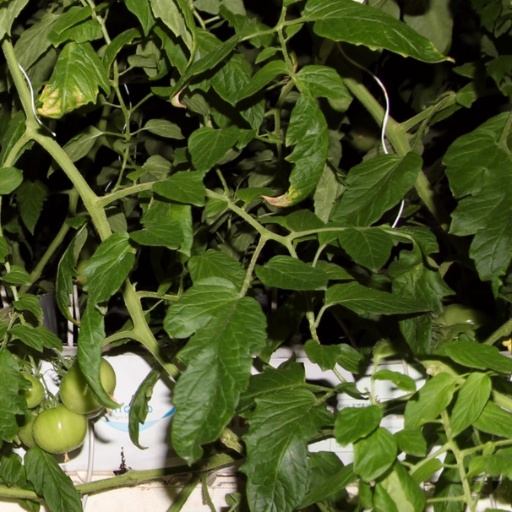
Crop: tomato